2016 Women's Junior World Handball Championship

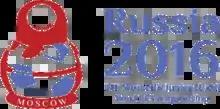

The 2016 Women's Junior World Handball Championship was the 20th edition of the tournament and took place in Moscow, Russia from 2 to 15 July 2016. Denmark won their second title after defeating Russia 32–28 in the final.